Fumbally Lane

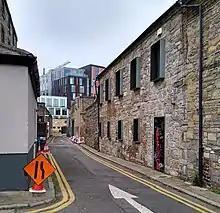
Fumbally Lane

This area was originally part of the Liberty of Thomas Court and Donore (later called the Earl of Meath's Liberty), having been granted by Henry VIII to Sir William Brabazon, whose ancestors were later the Earls of Meath, after the dissolution of the monasteries in 1538.